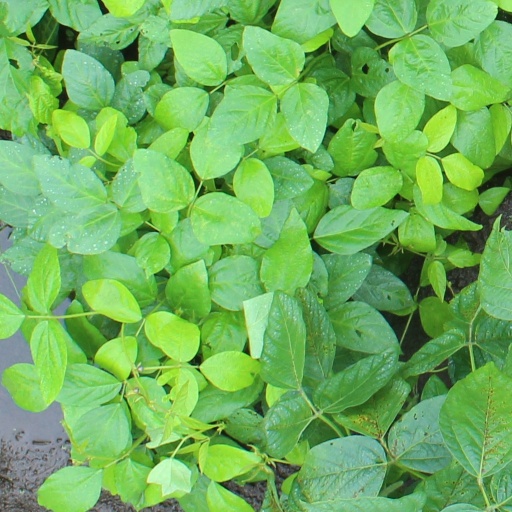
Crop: soybean